Gennaro Sangiuliano

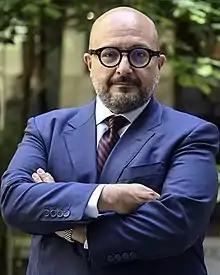
Sangiuliano in 2022

Gennaro Sangiuliano (born 6 June 1962) is an Italian journalist, writer, and politician who served as Minister of Culture in the Meloni Cabinet. He was the director of the "Roma" newspaper in Naples from 1996 to 2001 and of TG2 from 2018 to 2022, as well as the deputy director of the "Libero" newspaper and of TG1 from 2009 to 2018.